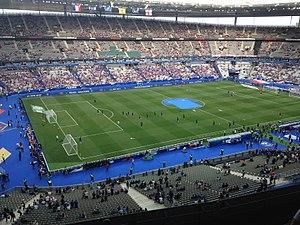
Stade de France